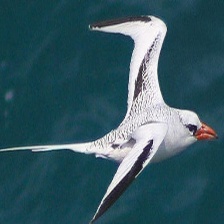
Species: RED BILLED TROPICBIRD
Scientific name: PHAETHON AETHEREU